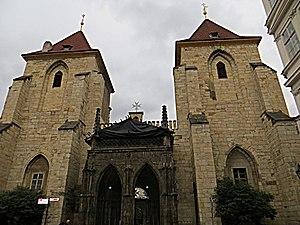
L’église Notre Dame-sous-la-chaîne est un édifice médiéval resté inachevé, commencé en style roman. Avec les bâtiments voisins du quartier de Mala Strana, il est protégé en tant que monument culturel de la République tchèque.